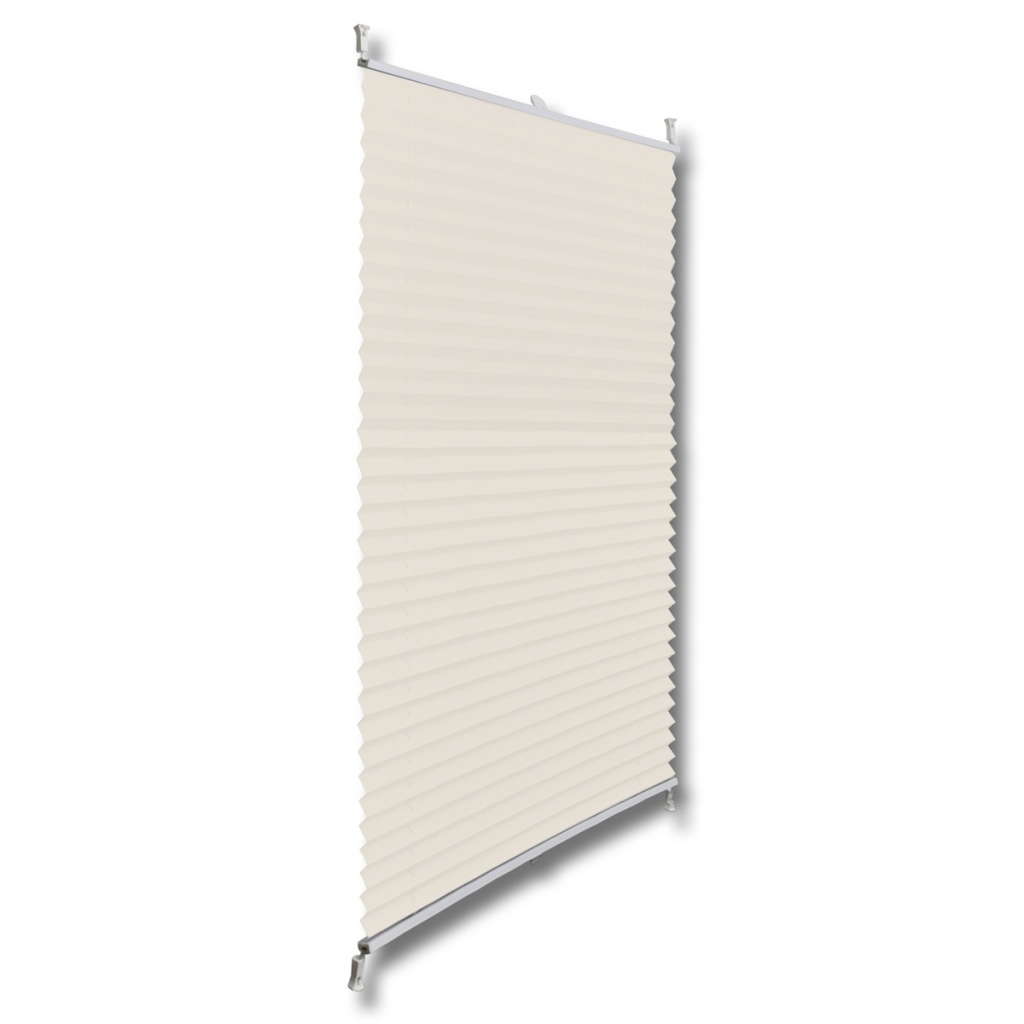
Store plissé en crème 50 x 150 cm 4102198
Ce store plissé est un choix idéal pour bloquer les rayons de soleil et pour garder votre vie privée. Il pourrait être largement utilisé dans toutes les occasions, comme par exemple: votre maison, la salle de séjour, la salle de bain, la salle à manger, la cuisine, le bureau, la chambre d'hôte et etc. Ce store est aussi une excellente décoration grâce à son design moderne. Il peut être monté facilement grâce à ses supports fournis sans percer des trous dans le mur. Il vous suffit de déplacer le tissu du bas vers le haut ou du haut vers le bas en tirant le cordon de traction. Dimensions disponibles: 40 x 100, 50 x 100, 60 x 100, 70 x 100, 80 x 100, 90 x 100, 100 x 100, 110 x 100, 40 x 125, 50 x 125, 60 x 125, 70 x 125, 80 x 125, 90 x 125, 100 x 125, 110 x 125, 40 x 150, 50 x 150, 60 x 150, 70 x 150, 80 x 150, 90 x 150, 100 x 150, 110 x 150, 40 x 200, 50 x 200, 60 x 200, 70 x 200, 80 x 200, 90 x 200, 100 x 200, 110 x 200. Vous pouvez choisir les dimensions correspondant à vos besoins. Couleur: Crème Matériau: Polyester Largeur: 50 cm Hauteur: 150 cm Couleur: Crème Dimensions: 50 x 150 cm Matériau: crépon Barre en haut et en bas: Aluminium Installé sur ses supports Entretien: Brosse ou chiffon sec Matériel: Polyester: 100%
Brand: 4102198
Category: Home & Garden > Decor > Window Treatments > Window Blinds & Shades > Shades